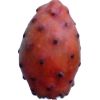
Label: cactus_fruit_red